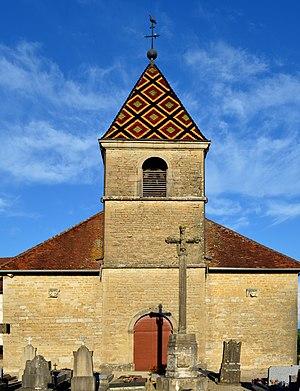
Église de l'Assomption de Courlaoux (Jura, France) et croix de cimetière (inscrite aux monuments historiques).
Courlaoux est une commune française située dans le département du Jura, en région Bourgogne-Franche-Comté.